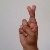
The image shows a hand gesture representing the letter 'R' in Indian Sign Language.